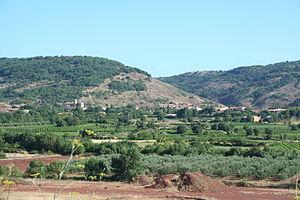
Octon (Hérault) - vue générale.